Composite artifact colors

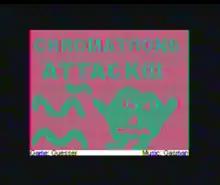
Chromatrons Attack, a 2013 homebrew game using composite artifact colors on a PAL ZX Spectrum.

The ZX Spectrum resolution is high enough to allow the generation of artifact colors, but the effect was not explored during its commercial lifetime. The 2013 homebrew game "Chromatrons Attack" demonstrates the effect.